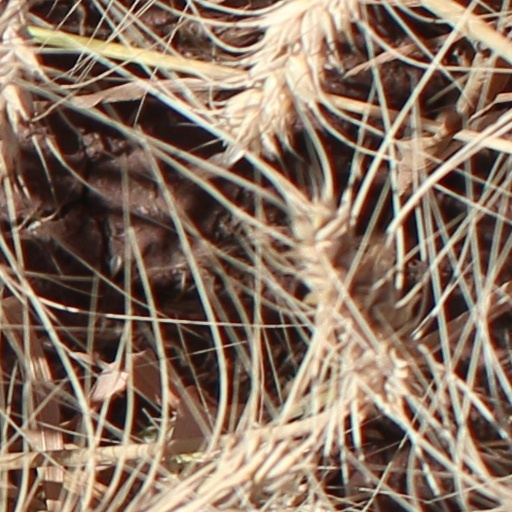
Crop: wheat